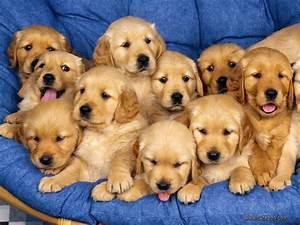
dog